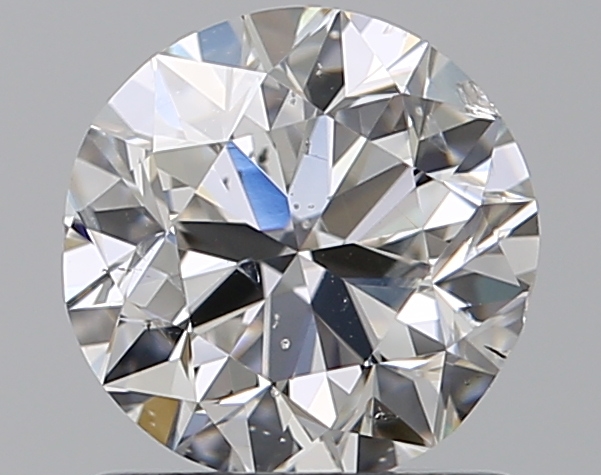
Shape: round
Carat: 1
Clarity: SI2
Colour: G
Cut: GD
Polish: EX
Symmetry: F
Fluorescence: F
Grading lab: GIA
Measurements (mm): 6.2 x 6.28 x 4.01